Otto Fedder

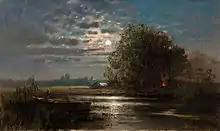
Moonscape

Otto Karl Heinrich Fritz Fedder (29 September 1873 in Schwerin – 7 December 1918 in Wildschwaige am Taubenberg near Darching) was a German landscape painter.